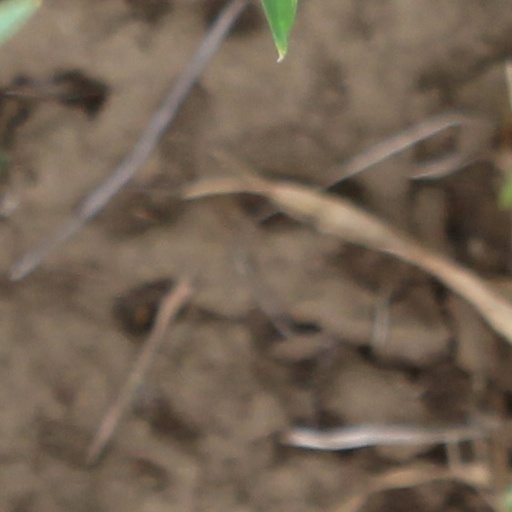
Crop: wheat